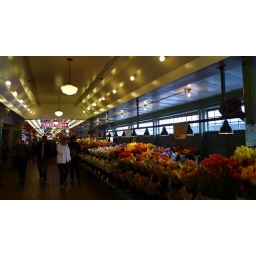
Fresh fruit and vegetables at the premier market in Seattle.